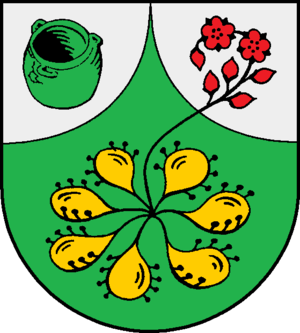
Seth (Holsten)
Coat of arms of Seth (Holsten)
Seth er en by og en kommune i det nordlige Tyskland, beliggende i Amt Itzstedt i den sydlige del af Kreis Segeberg. Kreis Segeberg ligger i den sydøstlige del af delstaten Slesvig-Holsten.